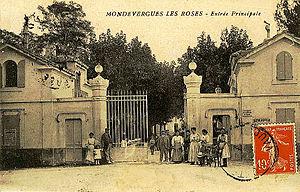
Asile psychiatrique de Mondevergues
Montdevergues est une colline et un lieu-dit situé à Montfavet.
Camille Claudel née à Fère-en-Tardenois le 8 décembre 1864, et morte à Montdevergues le 19 octobre 1943, est une sculptrice et artiste peintre française.
Le Centre Hospitalier Avignon Montfavet est un établissement public de santé situé à Montfavet sur la commune d'Avignon en région Provence-Alpes-Côte d'Azur.
Montfavet est une ancienne commune du Vaucluse fondée en 1612 autour de son église fortifiée construite en 1343.